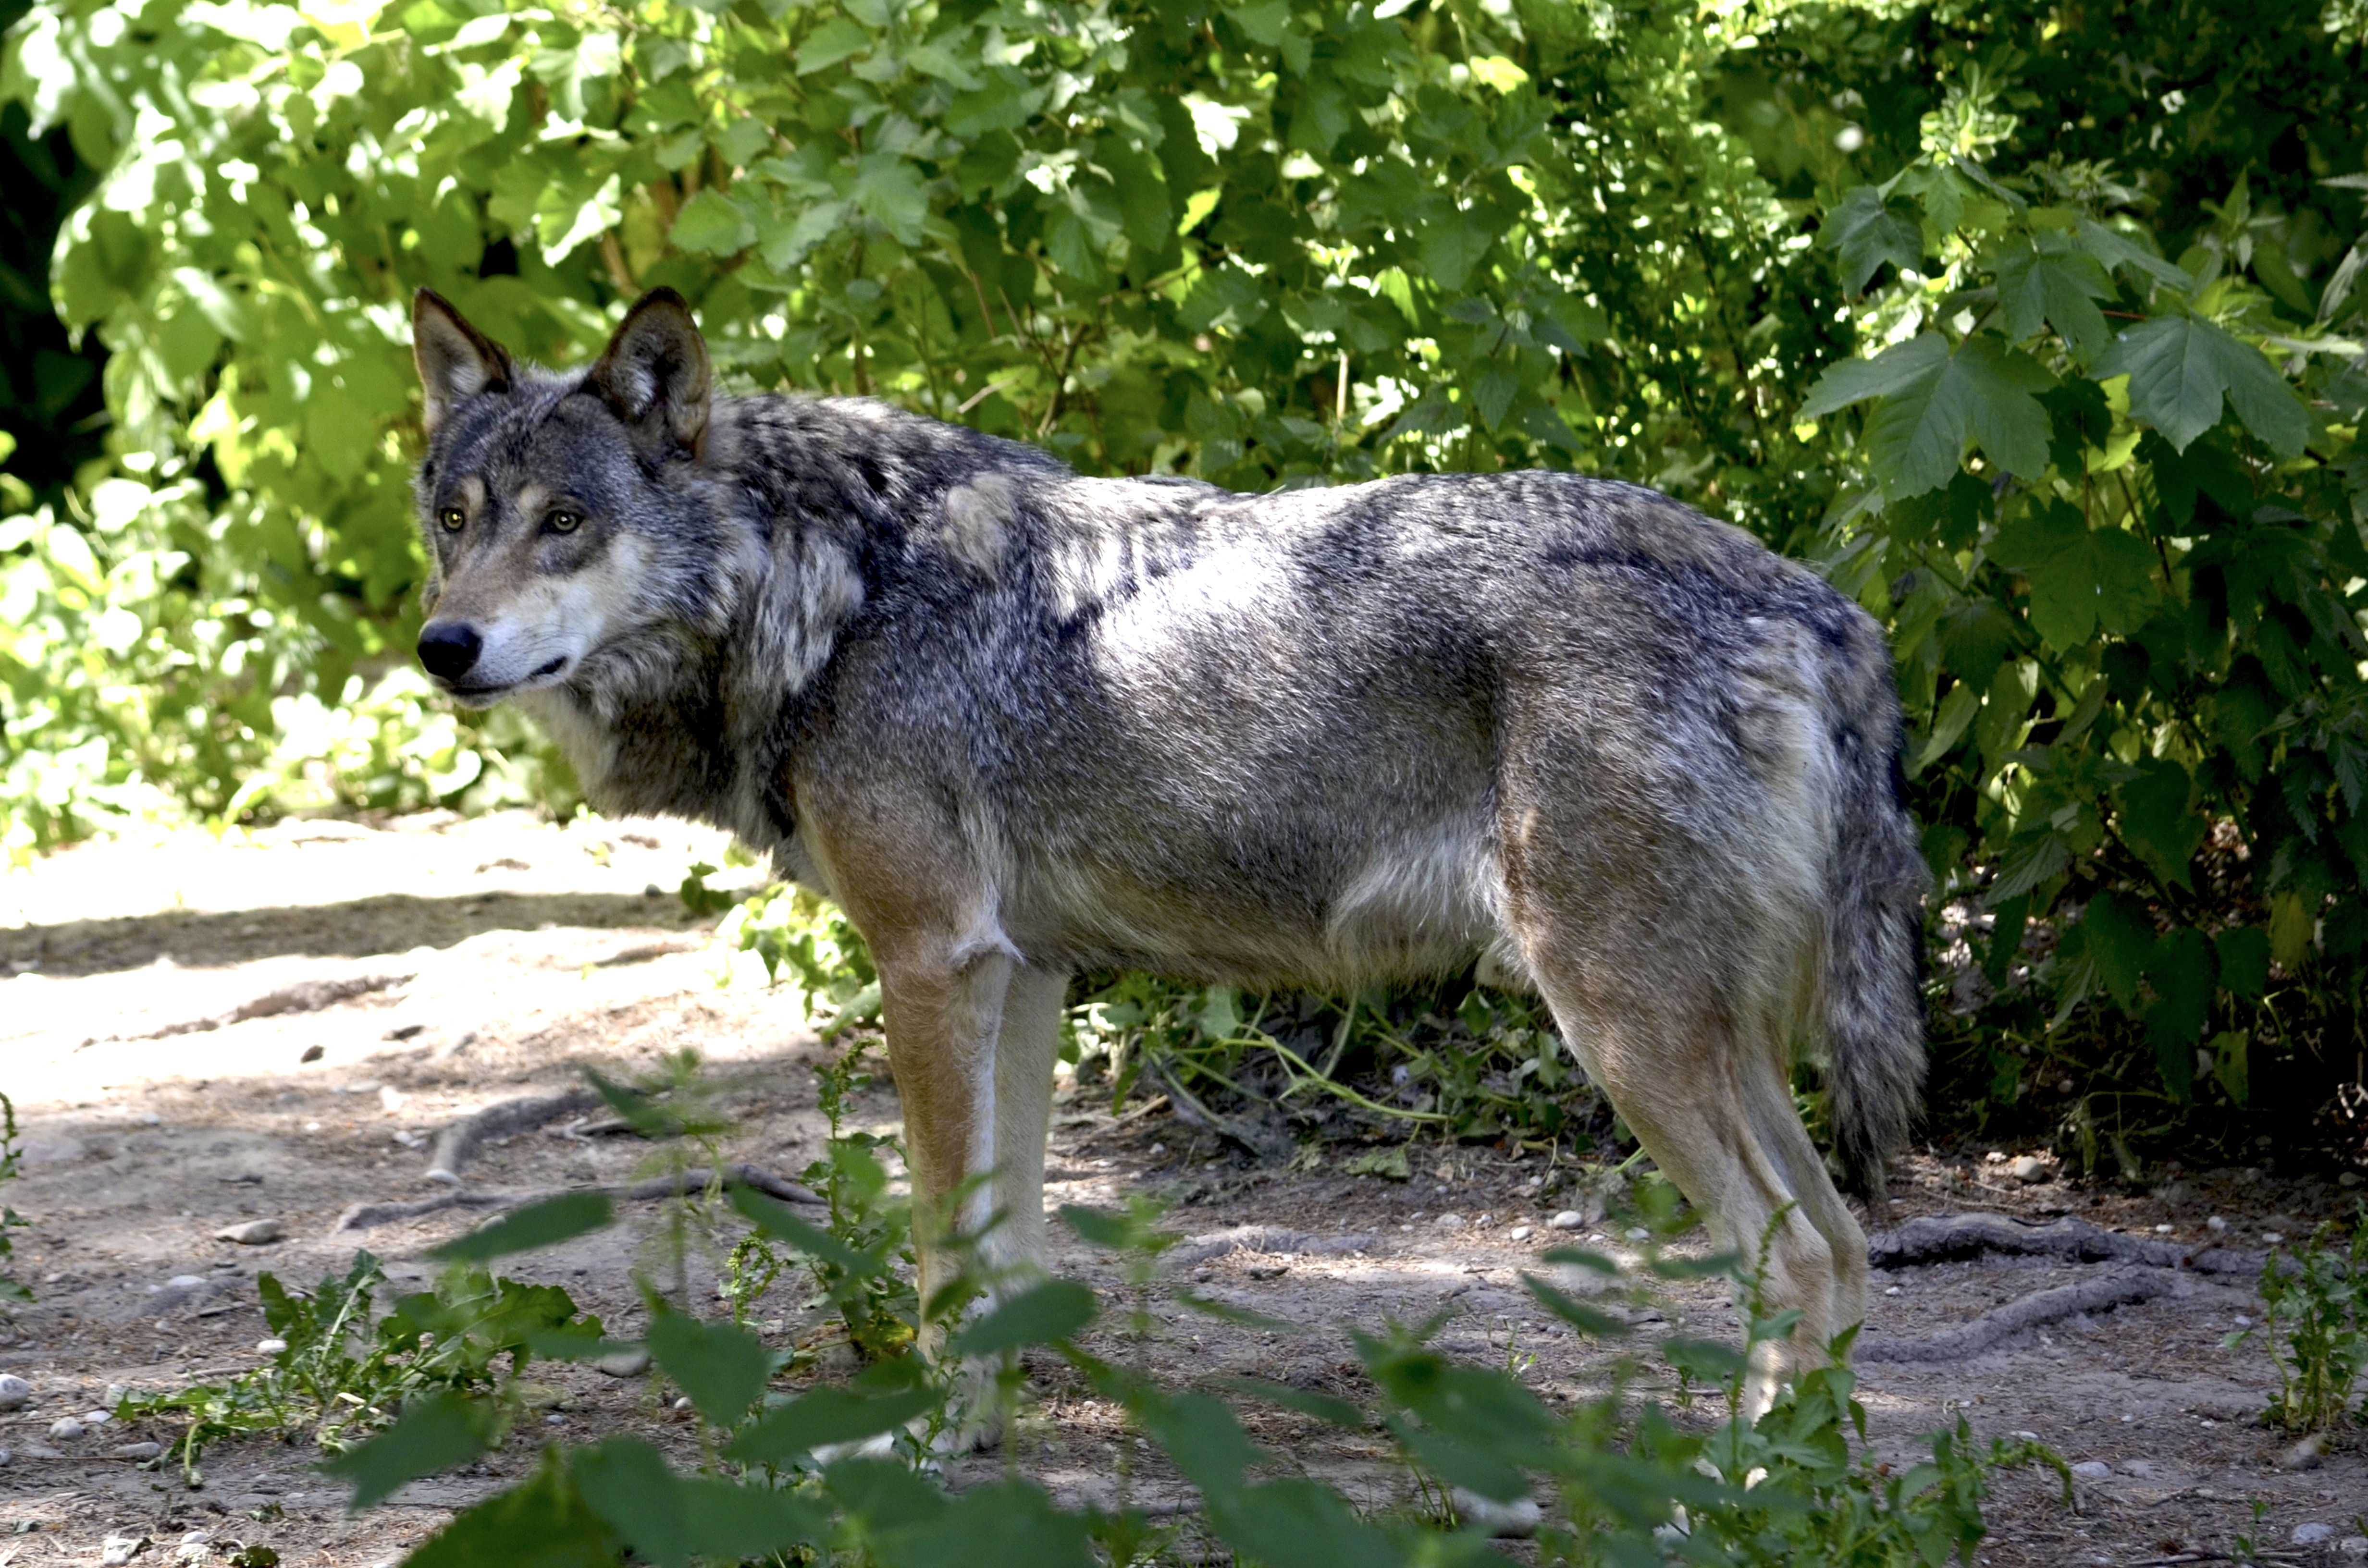
forest, grass, wildlife, mammal, wolf, predator, coyote, fauna, snout, hunter, attention, carnivores, canis lupus, jackal, hundeartig, dog like mammal, wolfdog, czechoslovakian wolfdog